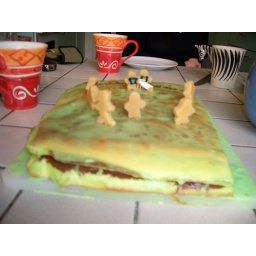
My birthday cake , made by lady love herself , conventional field setup